Haley Barbour

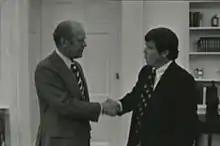
Barbour with President Gerald Ford in 1976

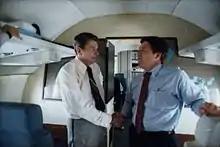
Barbour with President Ronald Reagan in 1985

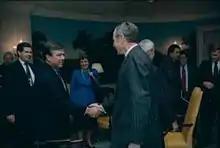
Barbour with President George H. W. Bush in 1990

Barbour soon became prominent within the Republican party running Gerald Ford's 1976 presidential campaign in the Southeast. He also worked on the campaign of former Texas governor John Connally, who had become a Republican, for president in 1980. In 1982 Barbour was the Republican nominee for the U.S. Senate election in Mississippi, but was defeated 64% to 36% by longtime incumbent John C. Stennis, a conservative Democrat, despite an endorsement by President Ronald Reagan. During the campaign, "The New York Times" reported that a Barbour aide complained about "coons" at a campaign event. Barbour, embarrassed that the comment was overheard by a reporter, told the aide that he would be "reincarnated as a watermelon and placed at the mercy of blacks" if he continued making racist comments. As of 2023, Barbour is the last Republican to have lost a Senate election in Mississippi.